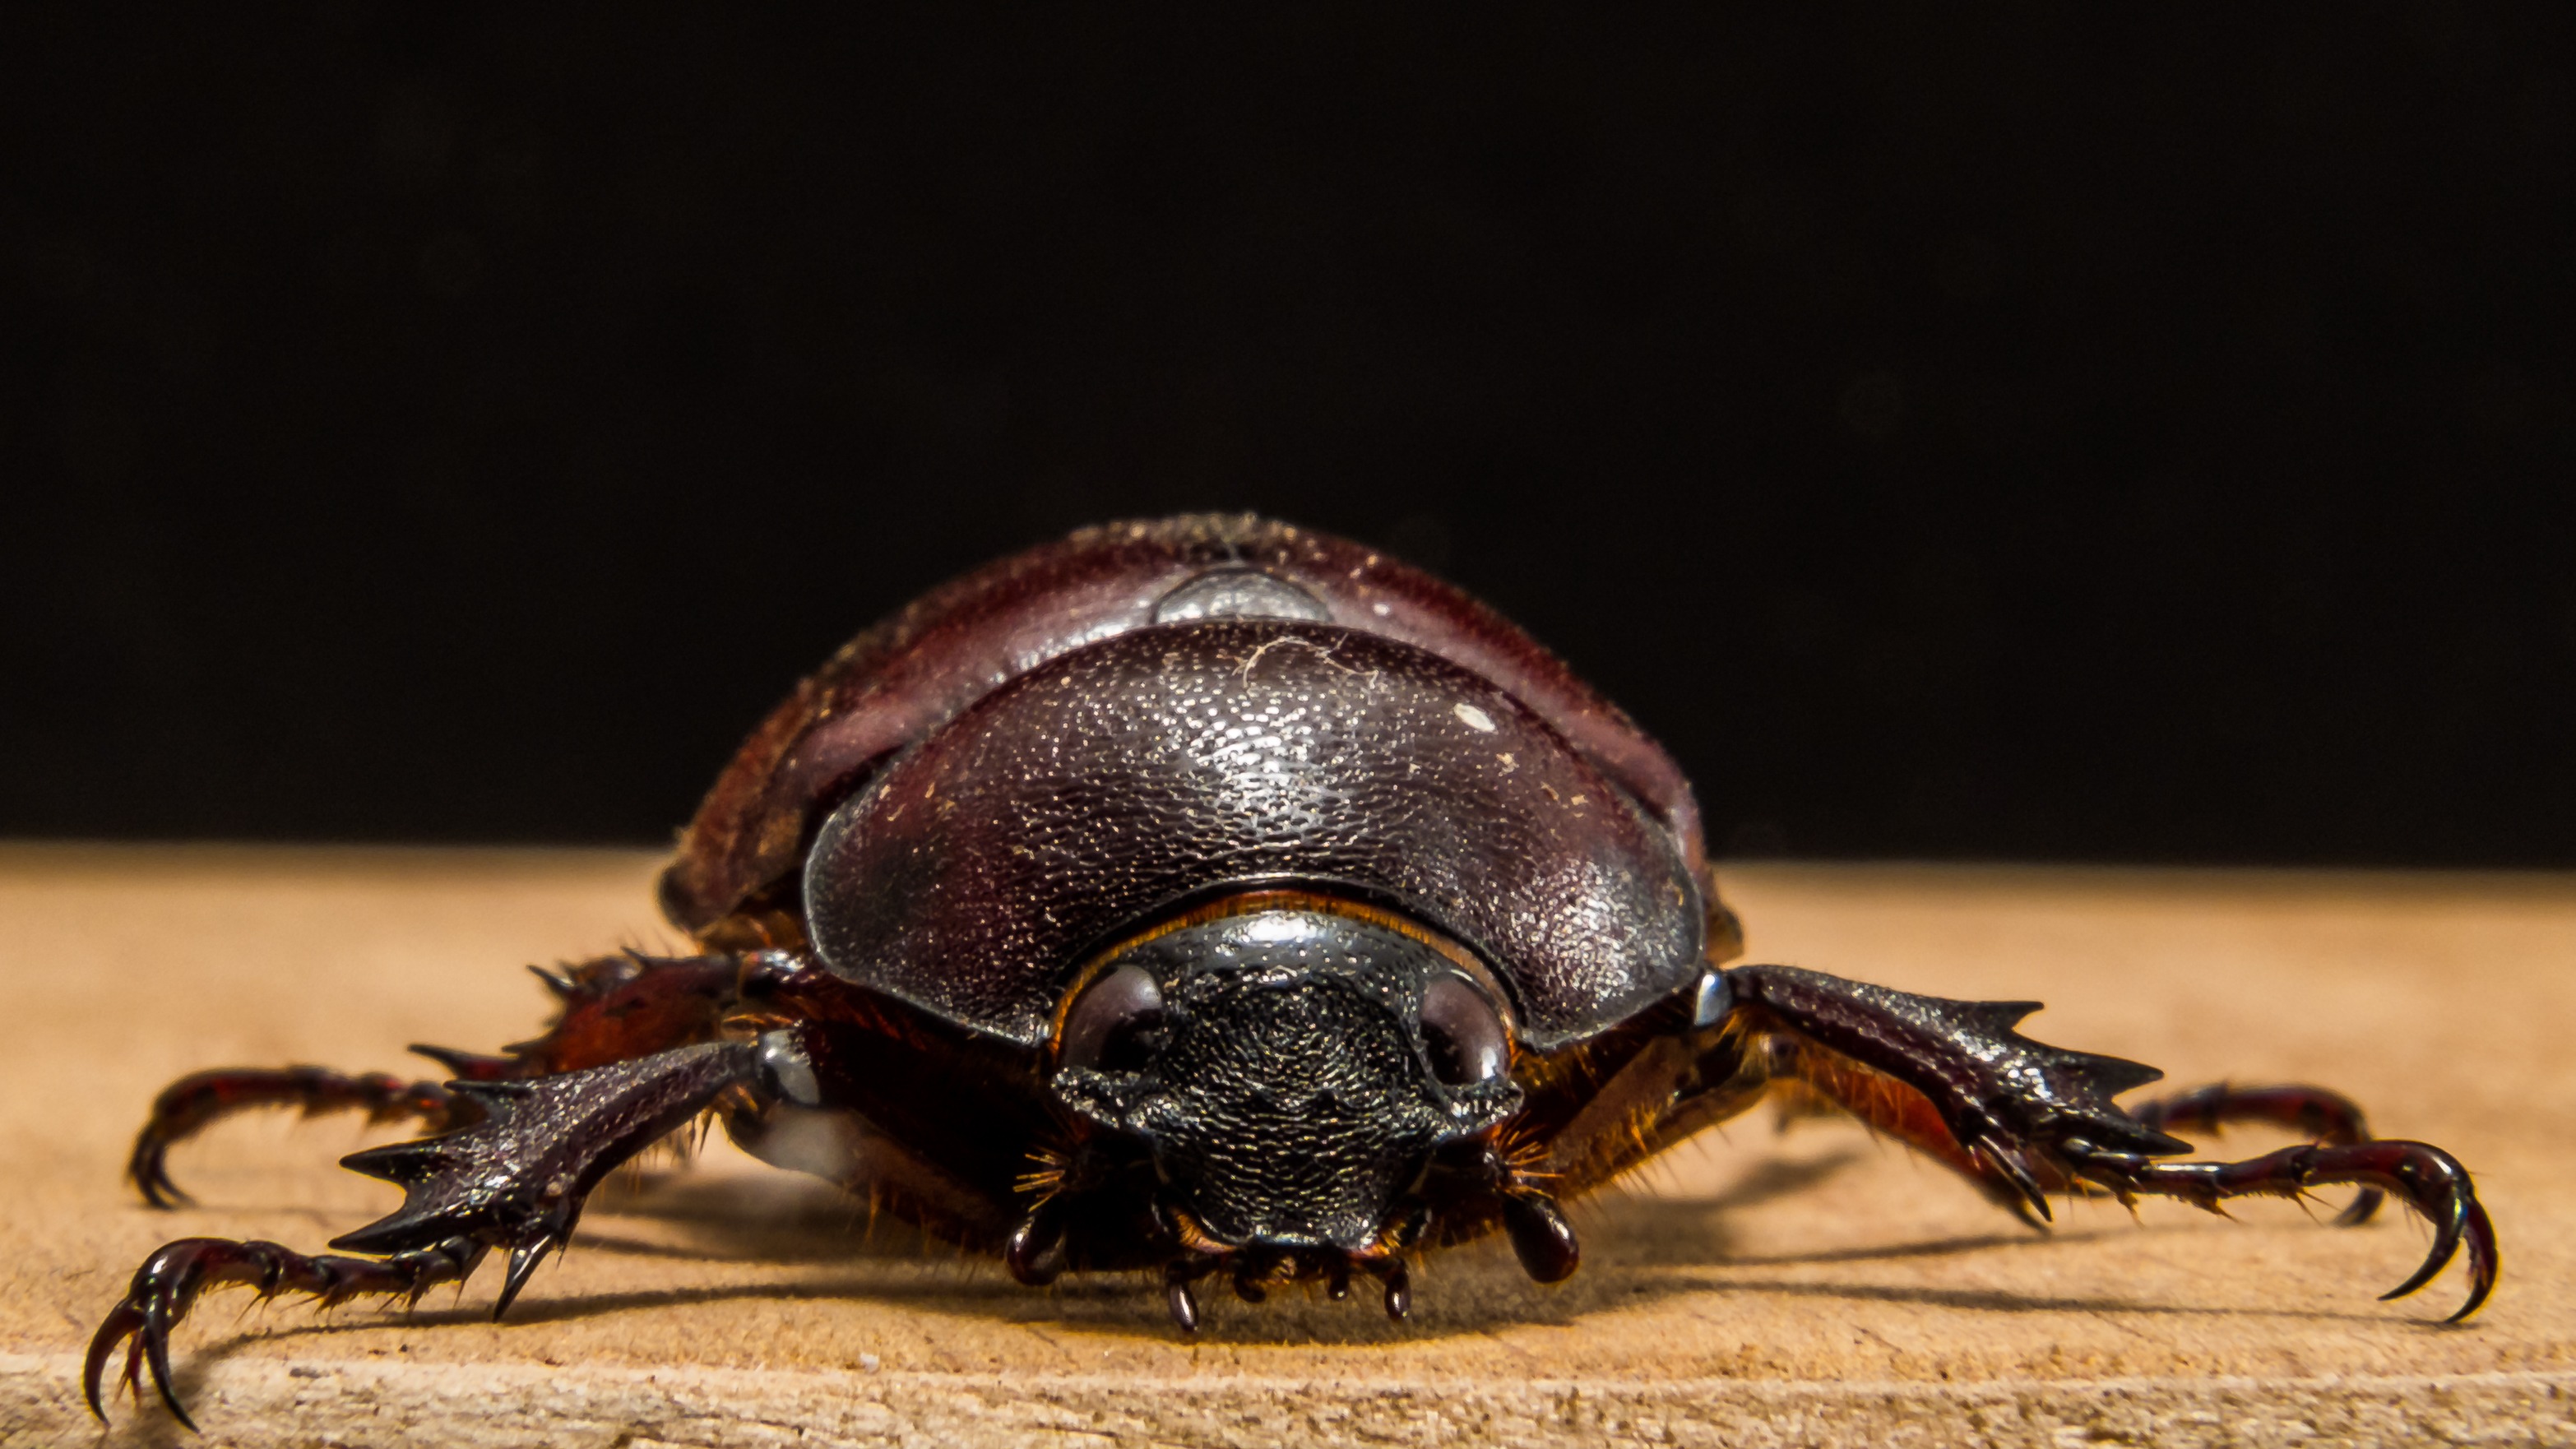
photography, insect, close, fauna, invertebrate, close up, beetle, macro photography, arthropod, red brown, dung beetle, tropical beetles, scarabs, japanese rhinoceros beetle